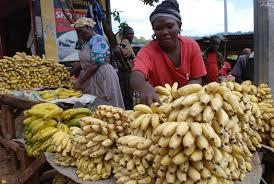
Wanawake wanaonekana kwenye kibanda. Kwenye kibanda hiki kuna matunda ambayo ni ndizi na kibanda kingine pia kuna matunda ambayo ni ndizi. Inaonekana wako sokoni na bidhaa zao wanaendelea kuuza. Wanawake hawa wanaonekana kuwa ni wanabiashara.